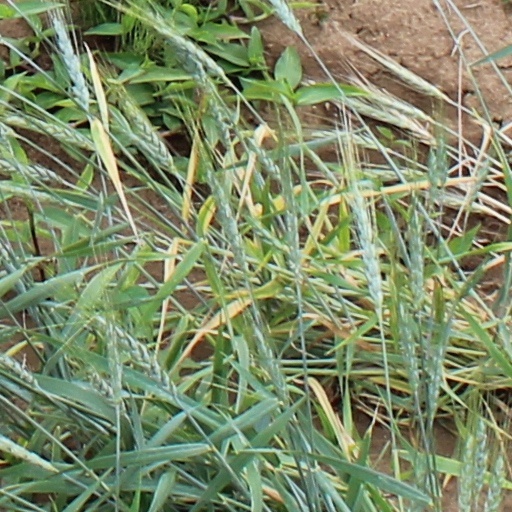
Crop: wheat